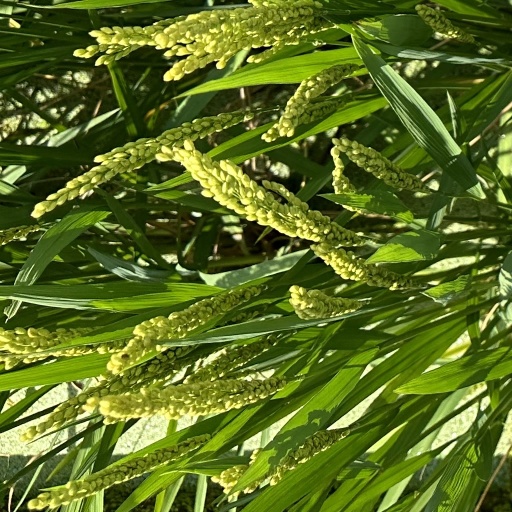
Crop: rice